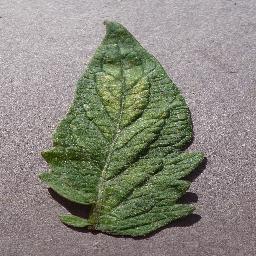
Label: Tomato___Spider_mites Two-spotted_spider_mite